Thomas Eisfeld

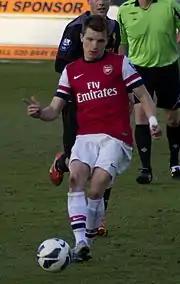
Eisfeld playing for the Arsenal U21 in 2013.

After leaving Dortmund, he was signed by Premier League side Arsenal on 31 January 2012 for a reported fee of £475,000 which was due as compensation for training him as an academy player. Arsène Wenger described Eisfeld as having "the attitude and technical ability to be a valuable addition to our squad." Upon joining the club, Eisfeld was sent to the Arsenal U21 side for the rest of the 2011–12 season and was featured three times.